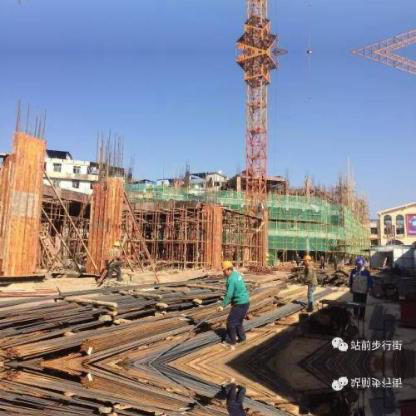
Objects in the image:
label: helmet
label: helmet
label: helmet
label: helmet